Cimmerians

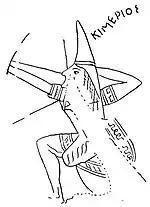
Reproduction of a depiction of a Cimmerian archer from a Greek vase.

Around the , the Thracian tribe of the Treres migrated across the Thracian Bosporus and invaded Anatolia from the north-west, after which they allied with the Cimmerians, and, from around the , the Cimmerians were nomadising in Anatolia along with the Treres.